Lasiodora parahybana

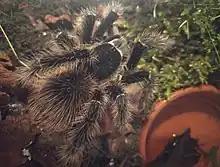
A male "Lasiodora parahybana" kept in captivity

The salmon pink bird-eater can attain a leg size of up to , especially in males as their legs are longer than the female’s. However, females can weigh more than . Females are often bulky: they have a large body size in comparison to their legs, whereas males tend to be slender in body size. Mature males will also have tibial hooks on the front pair of legs; these hook back a female’s fangs during mating.